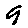
Label: 9